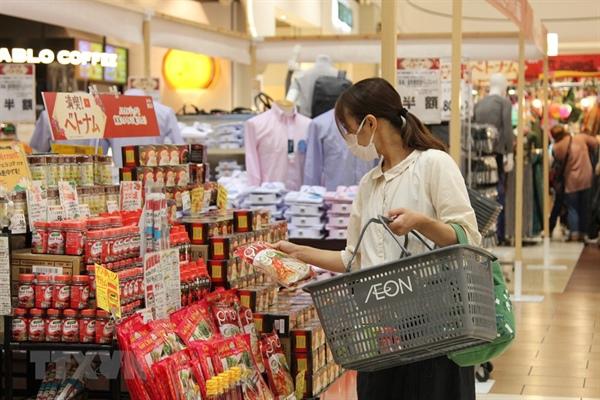
người phụ nữ đang hướng tầm mắt vào một quầy hàng